Moria (tree)

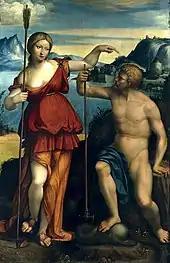
Poseidon and Athena battle for control of Attica (Athens)

Athena's gift to her protégés was the olive she planted on the sacred rock of the Acropolis. From this primordial olive twelve new trees were transplanted in the sanctuary of the hero Akademos and comprised a sacred grove. These trees, we are told by our ancient sources, were called moriai. The etymology remains obscure, but the most compelling explanation is the connection of the word "moria" with the stem μερ, which bears the meaning "to be part of"; the moriai were part of Athena's property.